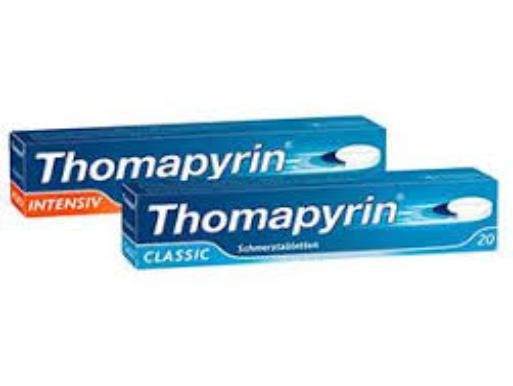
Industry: Medical